Yasothon

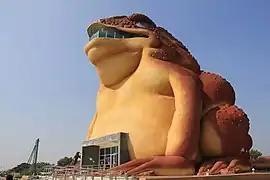
Toad museum

Yasothon has three seasons: summer, rainy season (mansoon) and winter. Maximum temperature is 43 °C (109.4 °F) and minimum temperature is 11 °C (51.8 °F). Average relative humidity is 71.1%. Average rainfall for the years 2009–2013 was 1,600 millimetres per year.